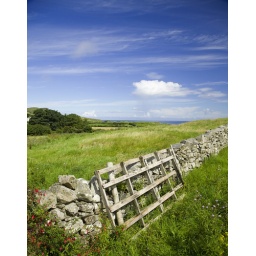
An old stone wall and wooden gate on a quiet road near Fanad Lighthouse, Donegal, Ireland on a beautiful summers day.